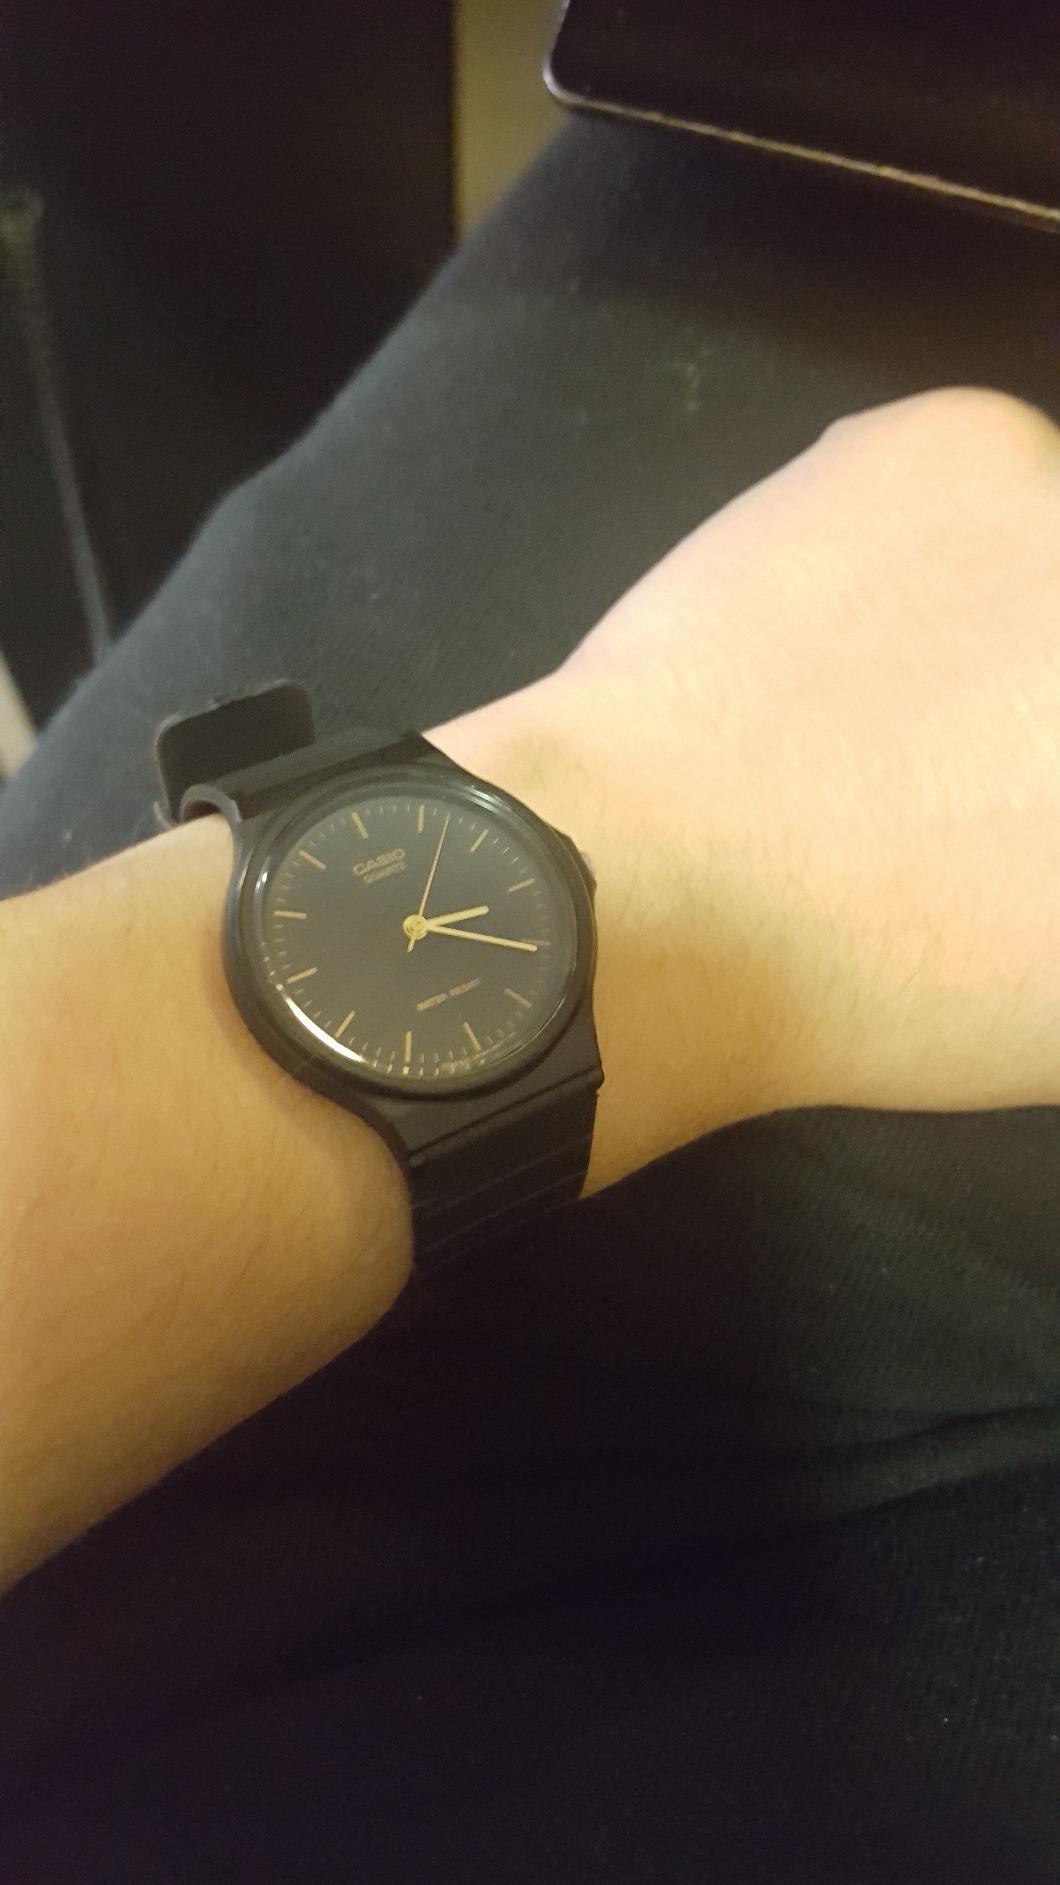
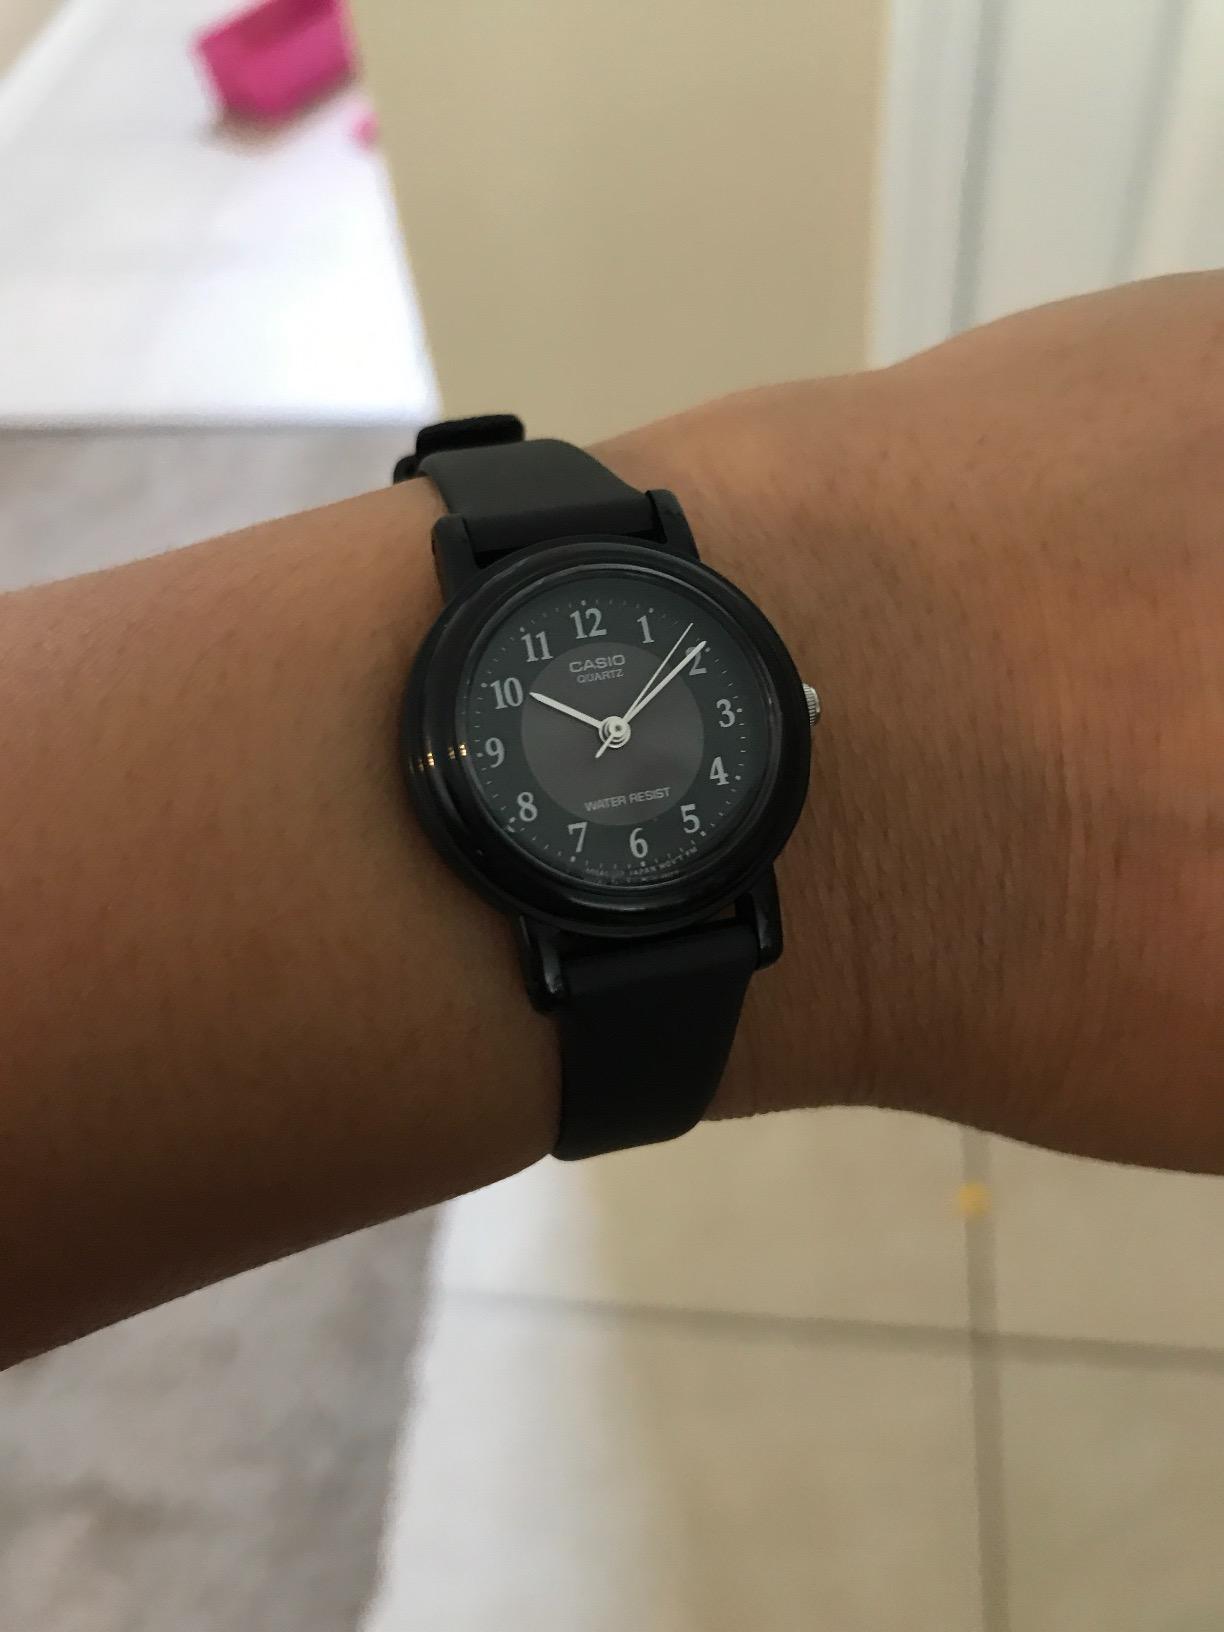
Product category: accessories_watch
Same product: no